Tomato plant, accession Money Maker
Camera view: horizontal (90 deg, fisheye); turntable rotation: 90 degrees
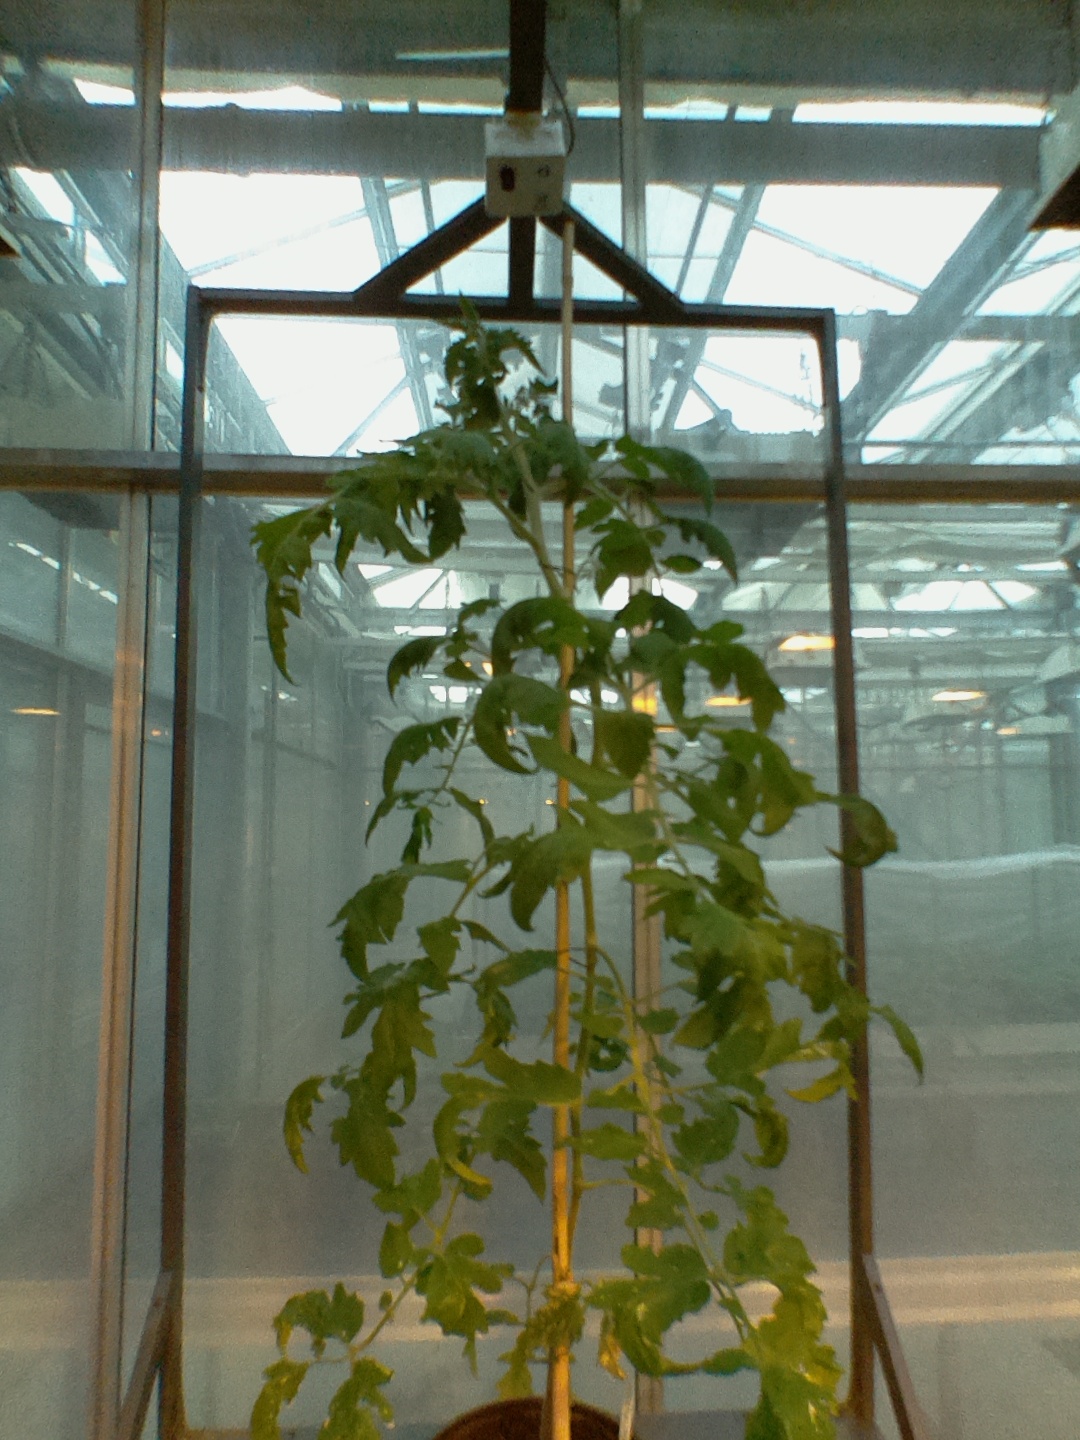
BBCH growth stage 55: 5 inflorescences visible